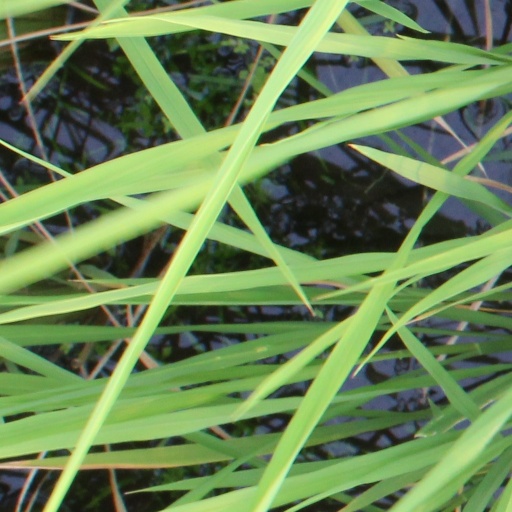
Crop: rice